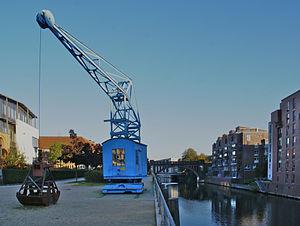
Hambourg (Allemagne): Le canal de l'Osterbek près de la place Bert-Kaempfert-Platz